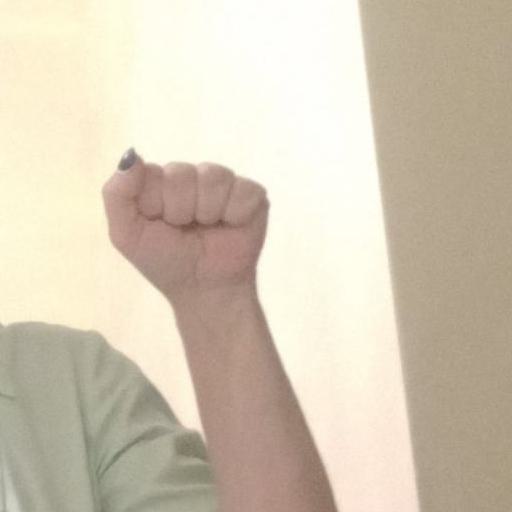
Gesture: fist